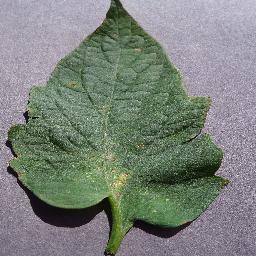
Label: Tomato___Target_Spot